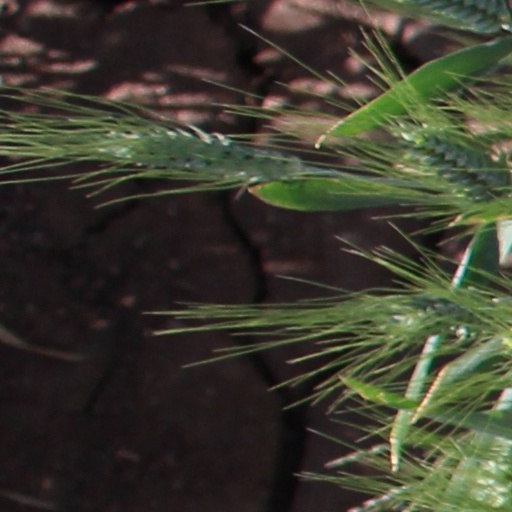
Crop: wheat